Central America

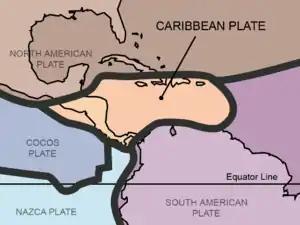
Central America and the Caribbean Plate

Central America is a part of North America consisting of a tapering isthmus running from the southern extent of Mexico to the northwestern portion of South America. Central America has the Gulf of Mexico, a body of water within the Atlantic Ocean, to the north; the Caribbean Sea, also part of the Atlantic Ocean, to the northeast; and the Pacific Ocean to the southwest. Some physiographists define the Isthmus of Tehuantepec as the northern geographic border of Central America, while others use the northwestern borders of Belize and Guatemala. From there, the Central American land mass extends southeastward to the Atrato River, where it connects to the Pacific Lowlands in northwestern South America.